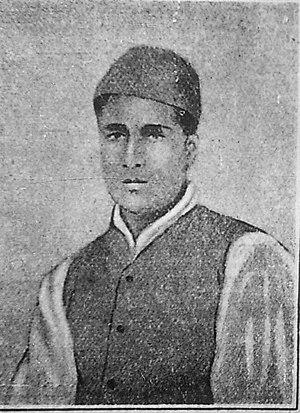
Gopal Singh Nepali né le 11 août 1911 à Bettiah, au Bihar, en Inde et décédé le 17 avril 1963 était un poète indien de la littérature hindi et un parolier de Bollywood. Son association avec Bollywood s'est étendue sur une vingtaine d'années, de 1944 jusqu'à sa mort en 1963. Nepali ji, qui s'est fait une identité distincte en tant qu'auteur-compositeur-interprète de films, a écrit environ 300 chansons dans 54 films.